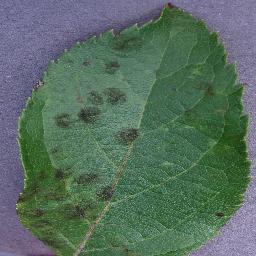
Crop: apple
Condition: scab